Rambler Rebel

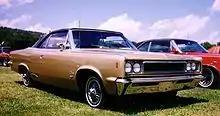
1968 AMC Rebel SST convertible

This model featured bucket seats, special interior, and exterior trim, as well as a revised roofline. The base price of this top-of-the-line model was US$2,523 with the standard I6; however, more sports-oriented options were available that included a new-for-1966 Borg-Warner T-10 four-speed manual floor-mounted transmission, dash-mounted tachometer, as well as the V8 producing , which was only an extra $65.